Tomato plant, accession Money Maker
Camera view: tilt-top (135 deg); turntable rotation: 30 degrees
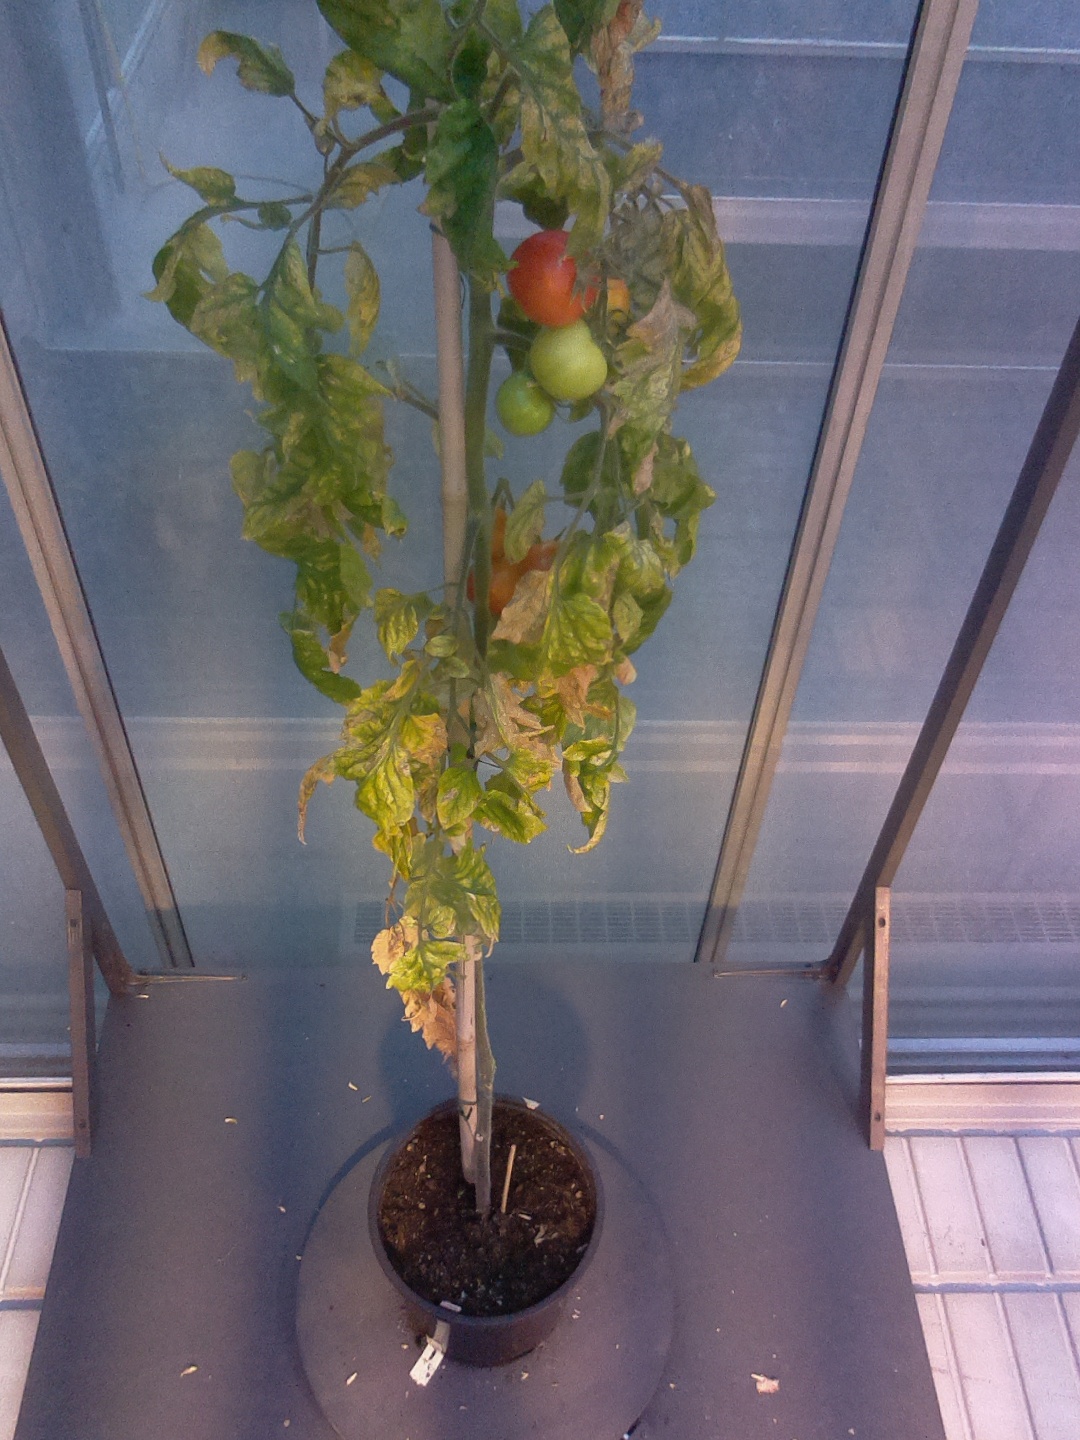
BBCH growth stage 84: 40%-50% of fruits show typical fully ripe color